1:10 radio-controlled off-road buggy

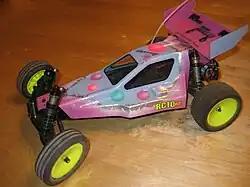
A typical 1990s 2WD buggy design with its long nose, narrow ribbed front tires with wide knobbly rear, rear-mounted electric motor (behind wheel) and spoilers.

In 1977, after reading an American magazine about an off-road racing convention advertised at the Anaheim Convention Center in California, Shunsaku Tamiya, the president of Tamiya at the time, was inspired after seeing images of buggies racing across deserts. He set out at a trip to the show where he also got to witness the desert races at the Baja California Peninsula. Back in Japan, Tamiya tasked designer Fumito Taki to recreate the off-road racers he witnessed that could be driven anywhere. At a hobby show in Houston, Texas; Shunsaku demonstrated his off-road buggies to a large crowd, who greeted the cars with applause.